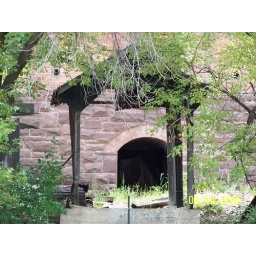
Old power plant building in montezuma new mexico